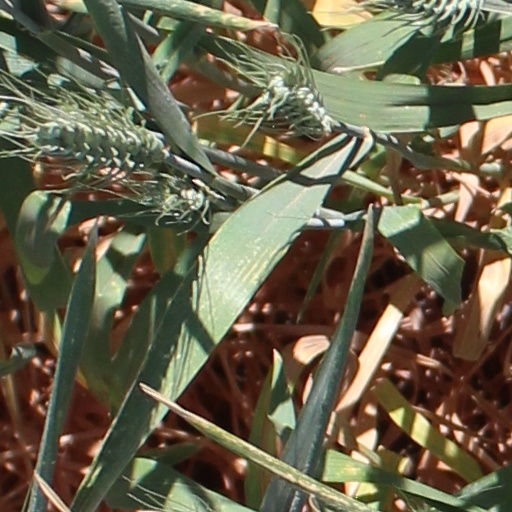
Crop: wheat